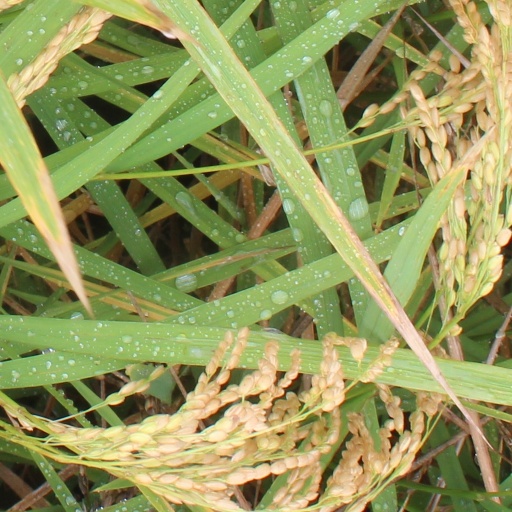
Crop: rice